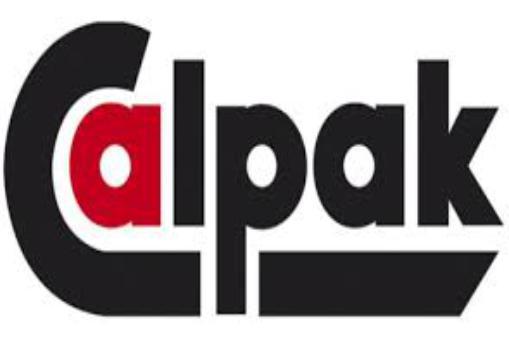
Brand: calpak
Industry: Others